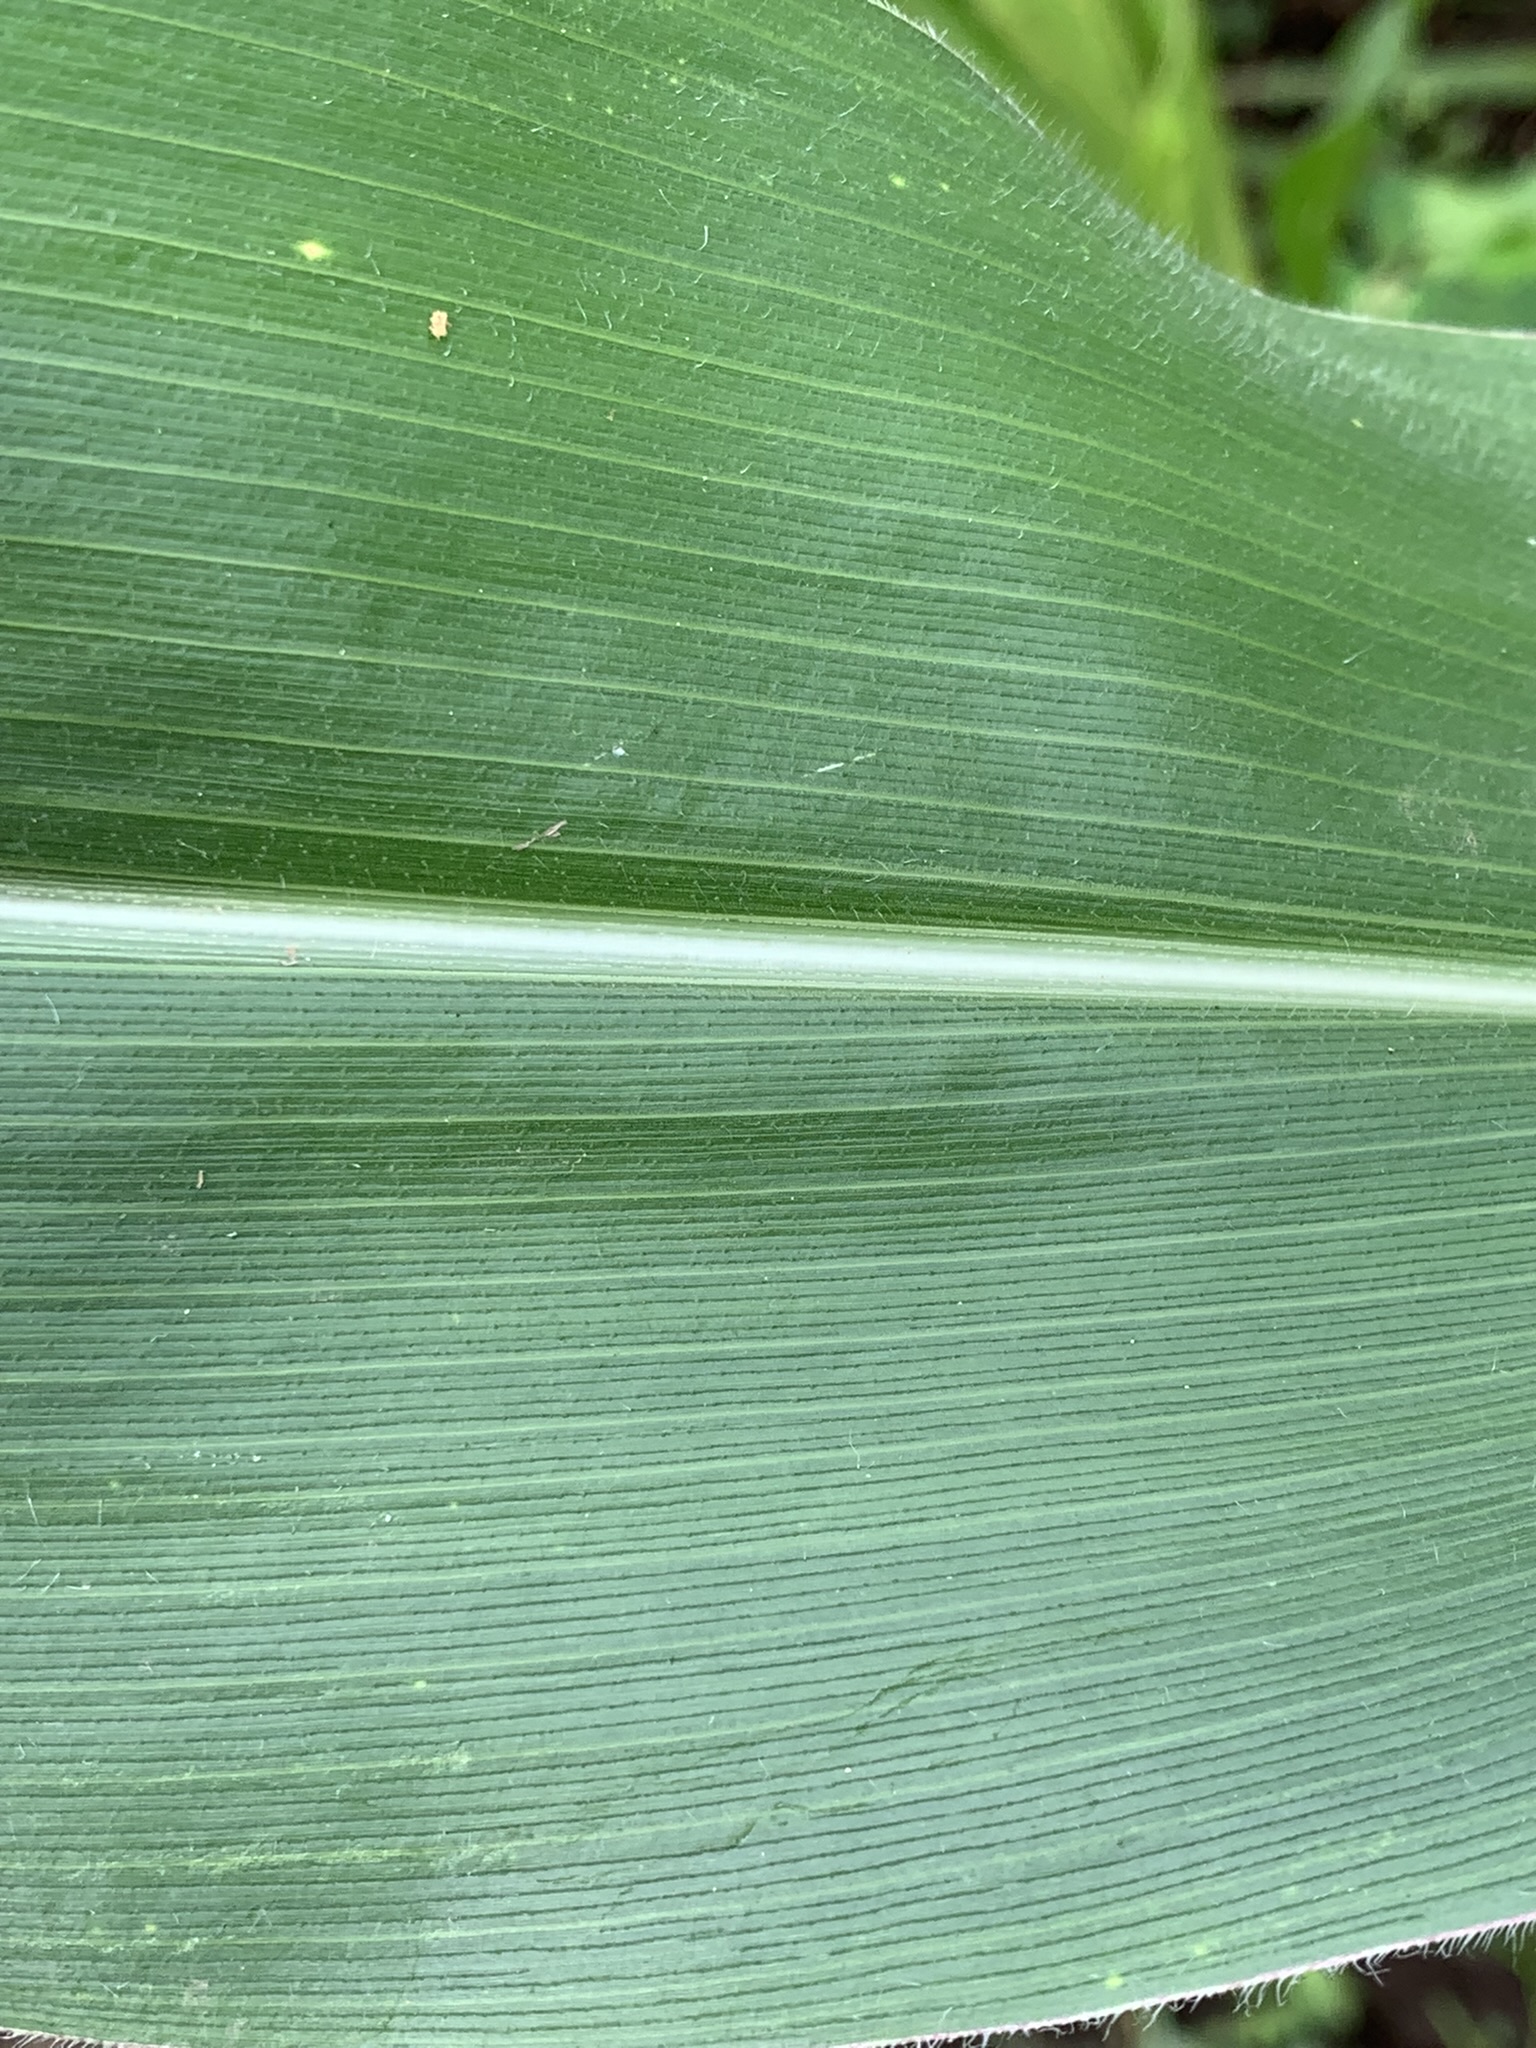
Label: Healthy